United Kingdom constitutional law

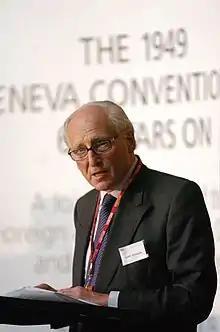
The most broadly accepted meaning of the rule of law, advocated by Lord Bingham, includes the principle of legality, human rights and commitment to democracy and international law.

Third, the UK became a member of the European Union after the European Communities Act 1972 and through its ratification of the Maastricht Treaty in 1992. The idea of a Union had long been envisaged by European leaders, including Winston Churchill, who in 1946 had called for a "United States of Europe" with the UK "at the centre". EU law has always been held to prevail in any conflict between member state laws for the limited fields in which it operates, but member states and citizens gain control over the scope and content of EU law, and so extend their sovereignty in international affairs, through joint representation in the European Parliament, Council of Ministers, and the Commission. This means that, as the UK is a member of the club, it voluntarily agrees to play by the club's rules. This principle was tested in "R (Factortame Ltd) v SS for Transport", where a fishing business claimed that it should not be required to have 75% of British shareholders, as the Merchant Shipping Act 1988 said. Under EU law, the principle of freedom of establishment states that nationals of any member state can freely incorporate and run a business across the EU without unjustified interference. The House of Lords held that, because the EU law conflicted with the sections of the 1988 Act, those sections would not be enforced, and disapplied, because Parliament had not clearly expressed an intention to renounce the 1972 Act. According to Lord Bridge "whatever limitation of its sovereignty Parliament accepted when it enacted the [1972 Act] was entirely voluntary". It is, therefore, the courts' duty, until Parliament expresses a clear will to leave the EU on certain terms, to apply EU law. On the other hand, in "R (HS2 Action Alliance Limited) v Secretary of State for Transport" the Supreme Court held that certain fundamental principles of British constitutional law would not be interpreted by the courts as having been given up by membership of the EU, or probably any international organisation. Here a group protesting against the High Speed 2 rail line from London to Manchester and Leeds claimed that the government had not properly followed the Environmental Impact Assessment Directive 2011 by whipping a vote in Parliament to approve the plan. They argued that the Directive required open and free consultation, a requirement not fulfilled if a party whip compelled party members to vote. The Supreme Court unanimously held the Directive did not prevent a party whip. But if a conflict had existed, a Directive could not compromise the fundamental constitutional principle from the Bill of Rights 1689 that Parliament is free to organise its affairs. In this respect, EU law could not override fundamental principles of the UK's law.